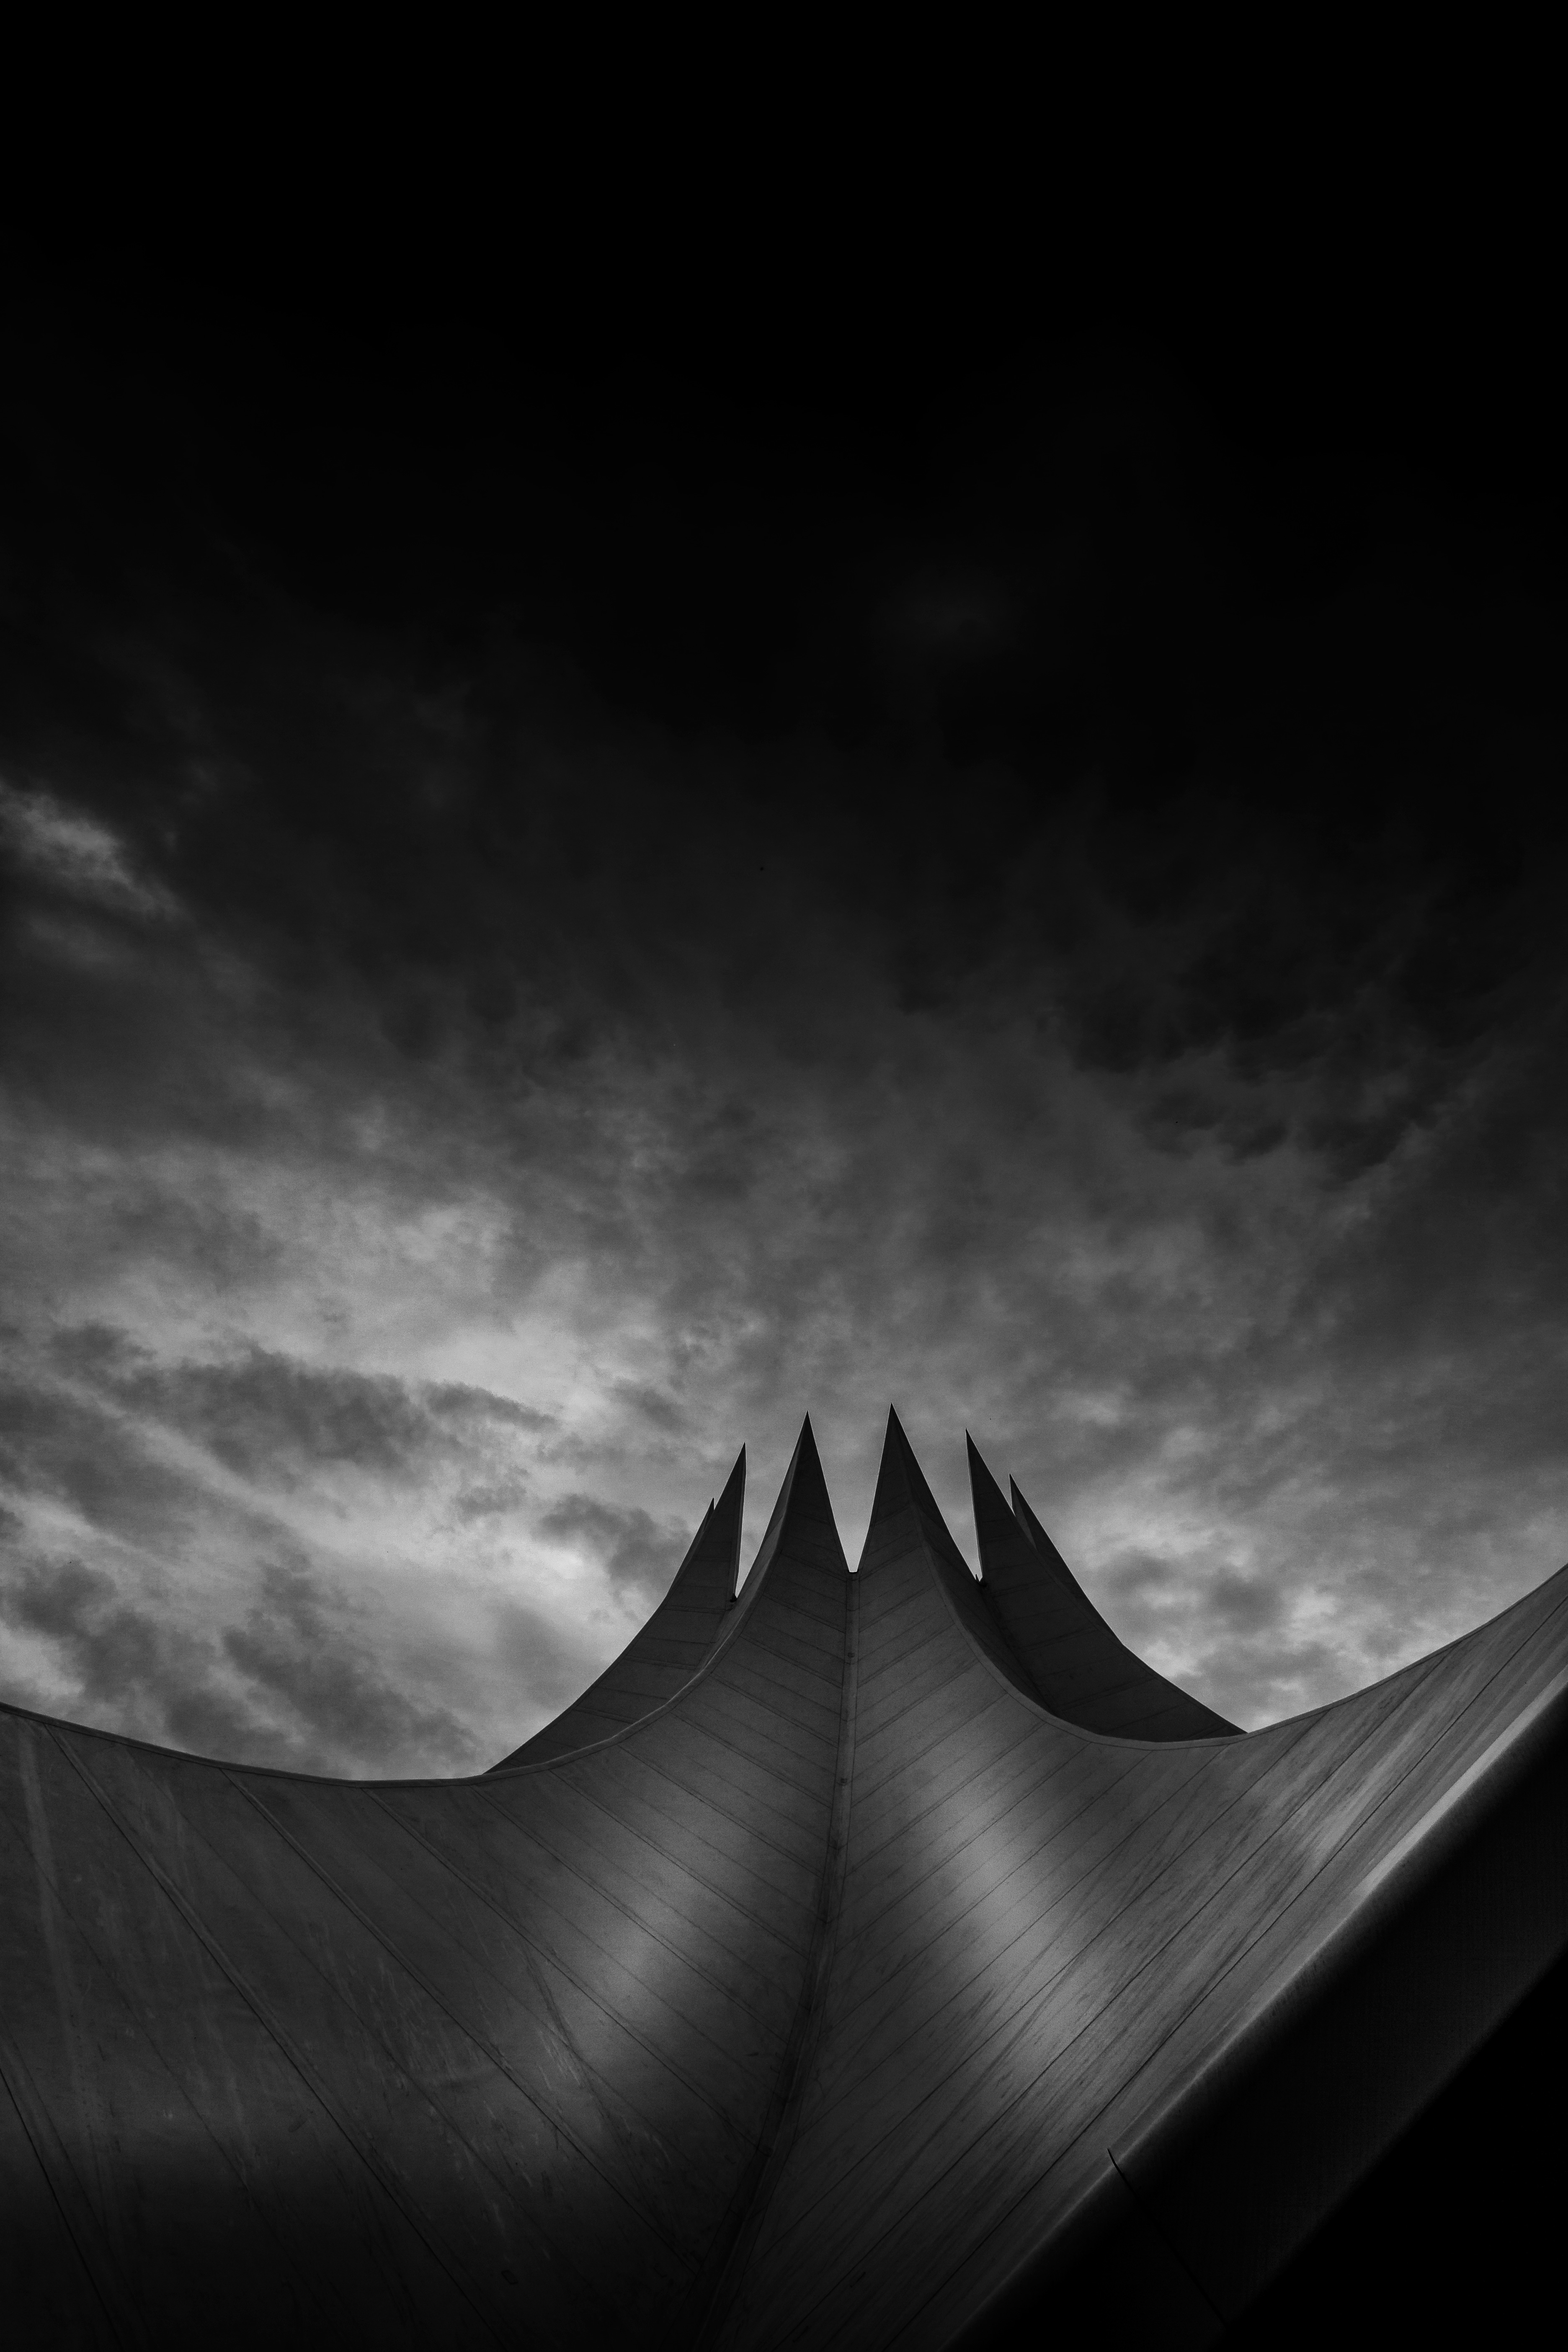
wing, light, cloud, black and white, architecture, sky, white, photography, wave, building, atmosphere, line, reflection, darkness, black, monochrome, moonlight, arhitecture, symmetry, shape, screenshot, monochrome photography, atmospheric phenomenon, atmosphere of earth, computer wallpaper